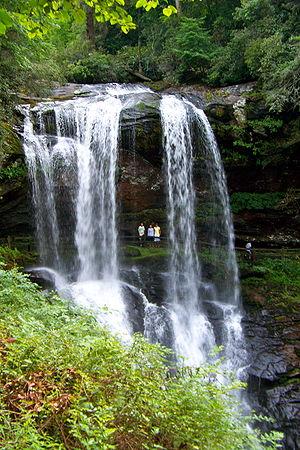
La liste de chutes d'eau présentée ci-dessous est un échantillon, classé par continent puis par pays ou État, de chutes d'eau naturelles, ayant acquis une relative notoriété du fait de leur fréquentation et/ou de leurs particularités : dimensions, concrétionnement, aménagements humains, art mobilier, pratiques rituelles, etc.